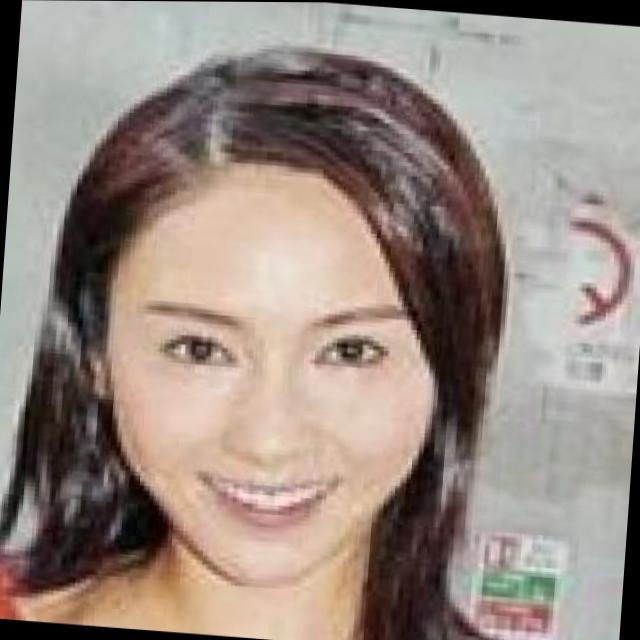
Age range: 21-44